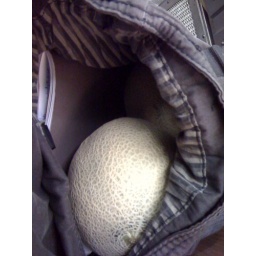
Secretly carrying alien pods in my bag on my way home